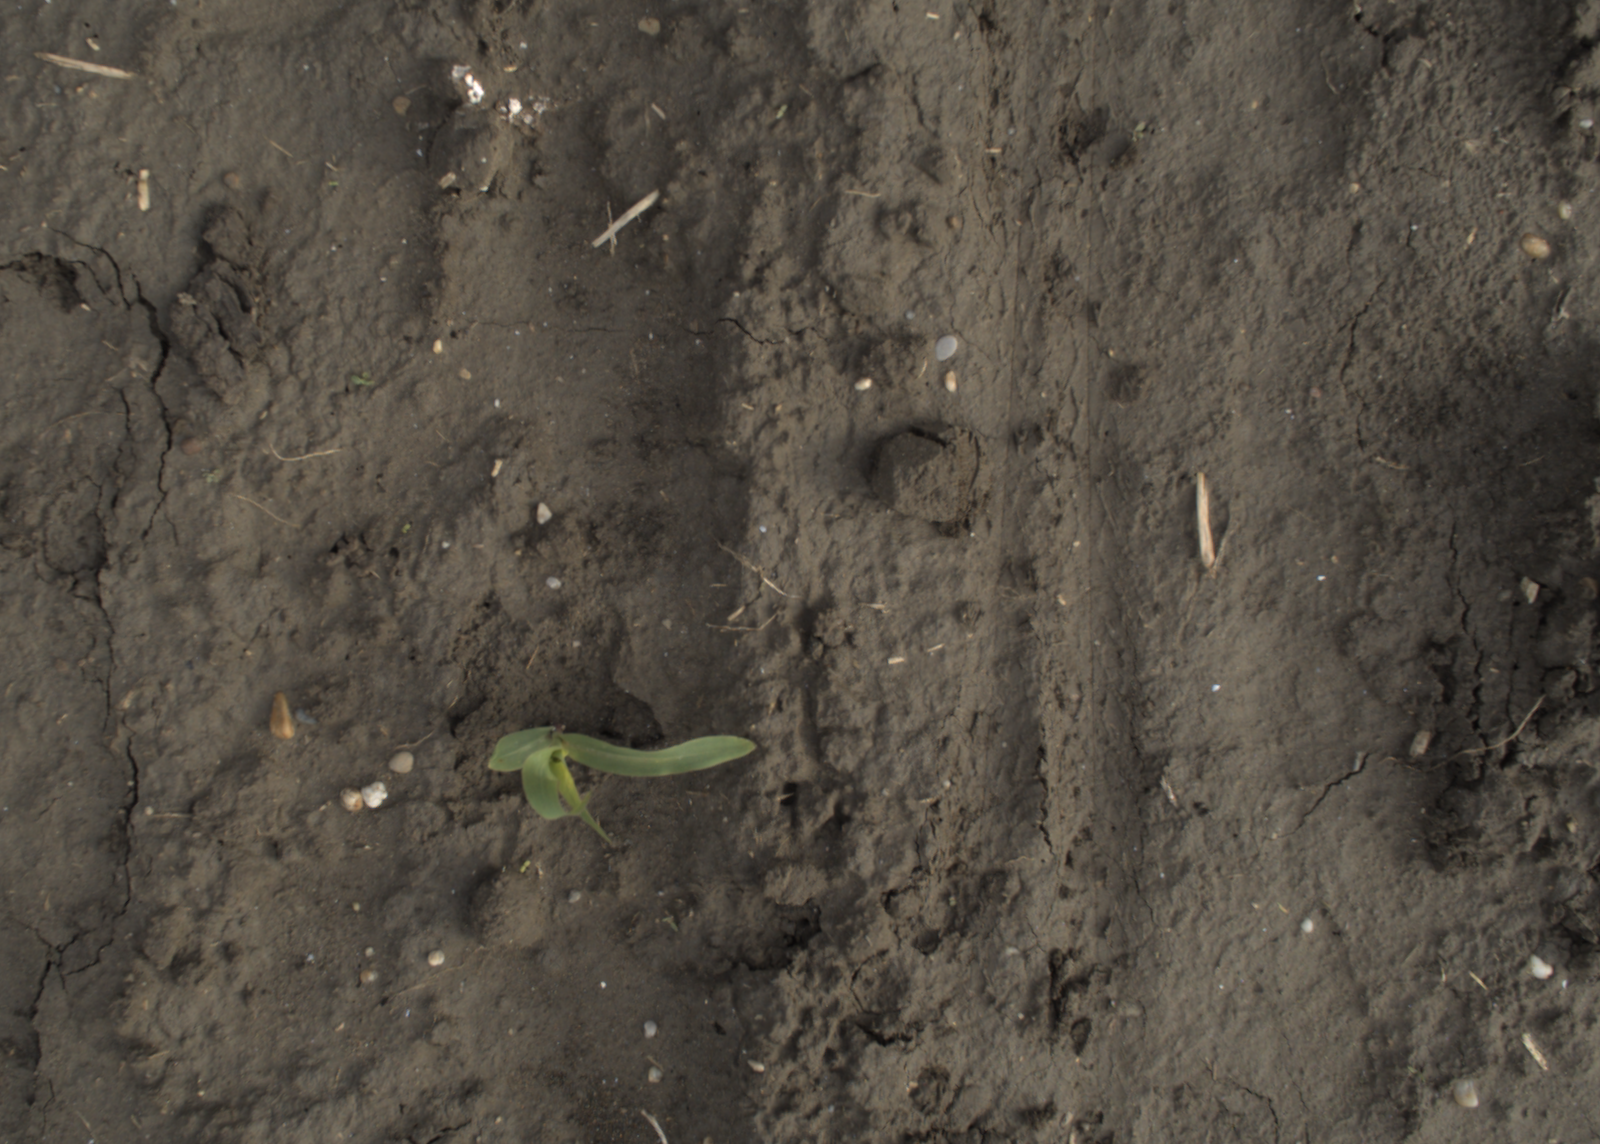
Capture date: 13.10.2021 10:02:41
Weather: mixed
Wind: strong
Seeding date: 02.09.2021
Plant canopy height (mm): 956